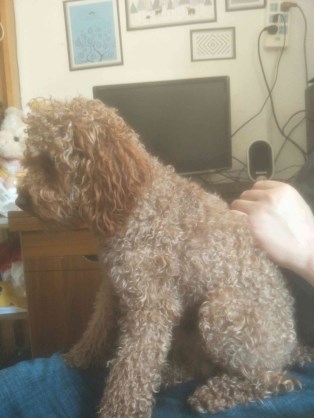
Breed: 7449-n000128-teddy